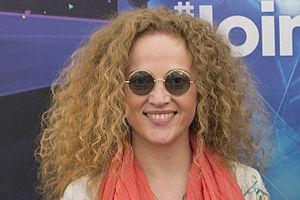
Mariko Ebralidze, née en 1984, à Tbilissi, en Géorgie, est une chanteuse de jazz.